167th Street station (IRT Jerome Avenue Line)

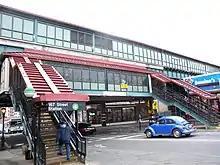
Eastern street stairs

The Dual Contracts, which were signed on March 19, 1913, were contracts for the construction and/or rehabilitation and operation of rapid transit lines in the City of New York. The contracts were "dual" in that they were signed between the City and two separate private companies (the Interborough Rapid Transit Company and the Brooklyn Rapid Transit Company), all working together to make the construction of the Dual Contracts possible. The Dual Contracts promised the construction of several lines in the Bronx. As part of Contract 3, the IRT agreed to build an elevated line along Jerome Avenue in the Bronx.